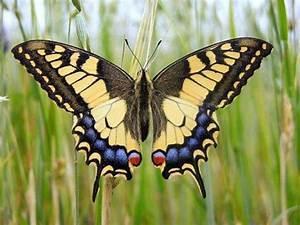
butterfly